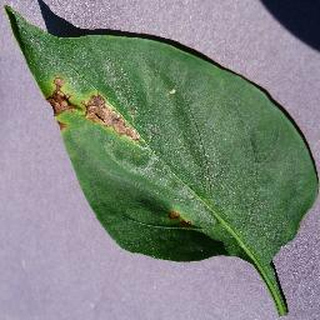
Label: bell_pepper_bacterial_spot